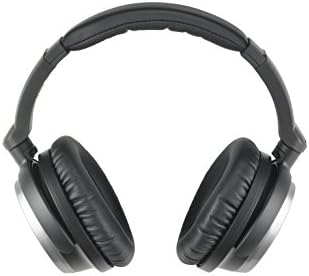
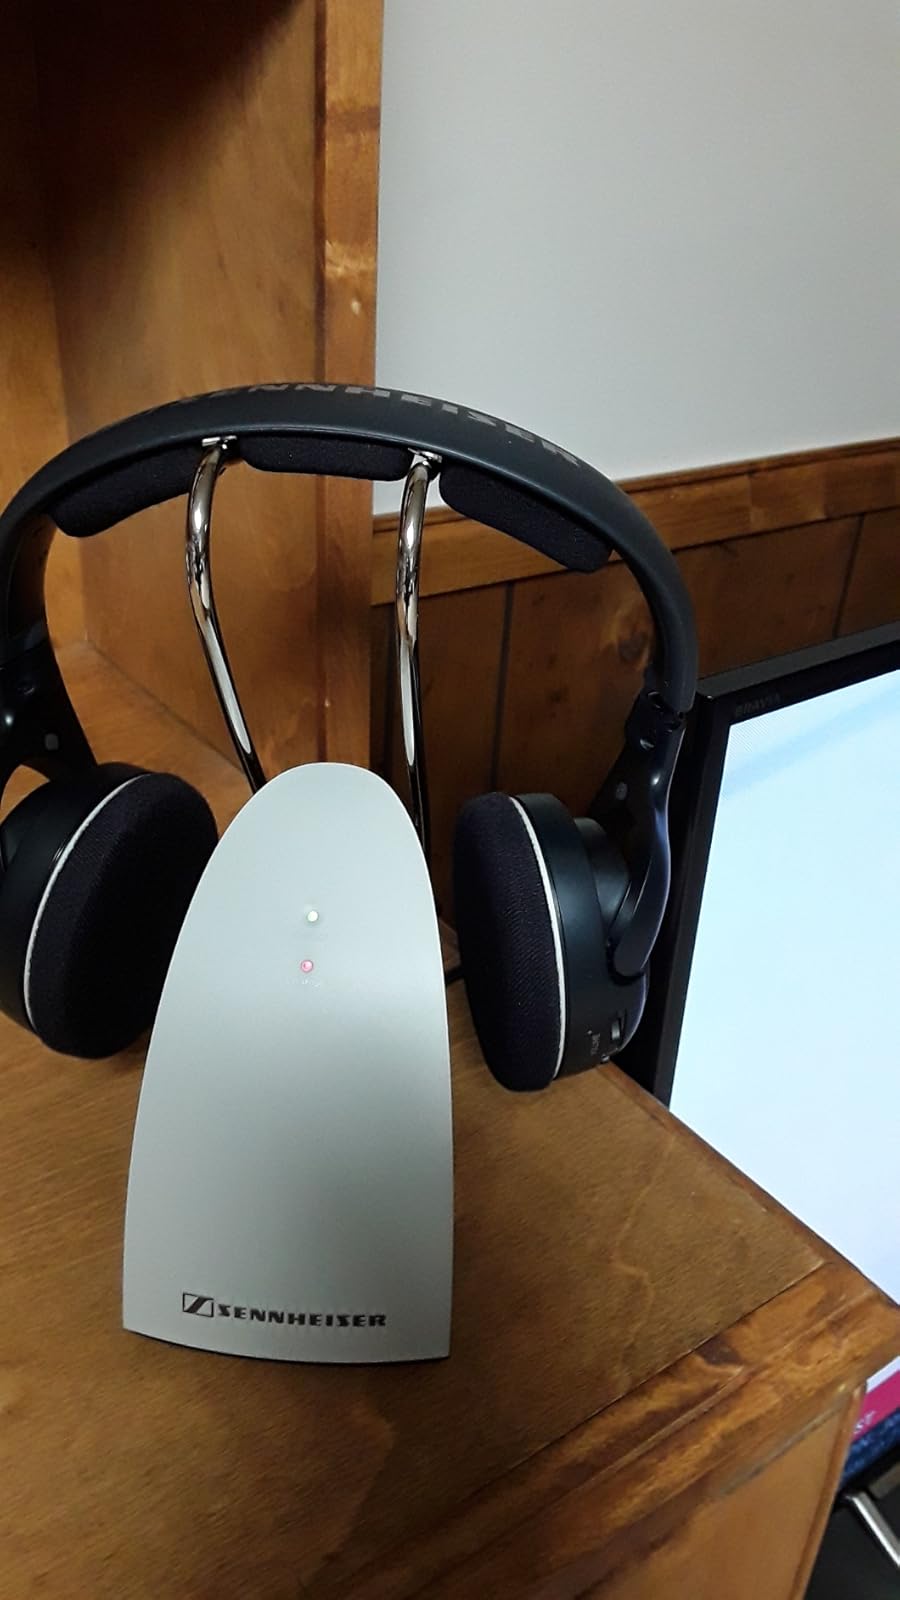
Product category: headphones
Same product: no